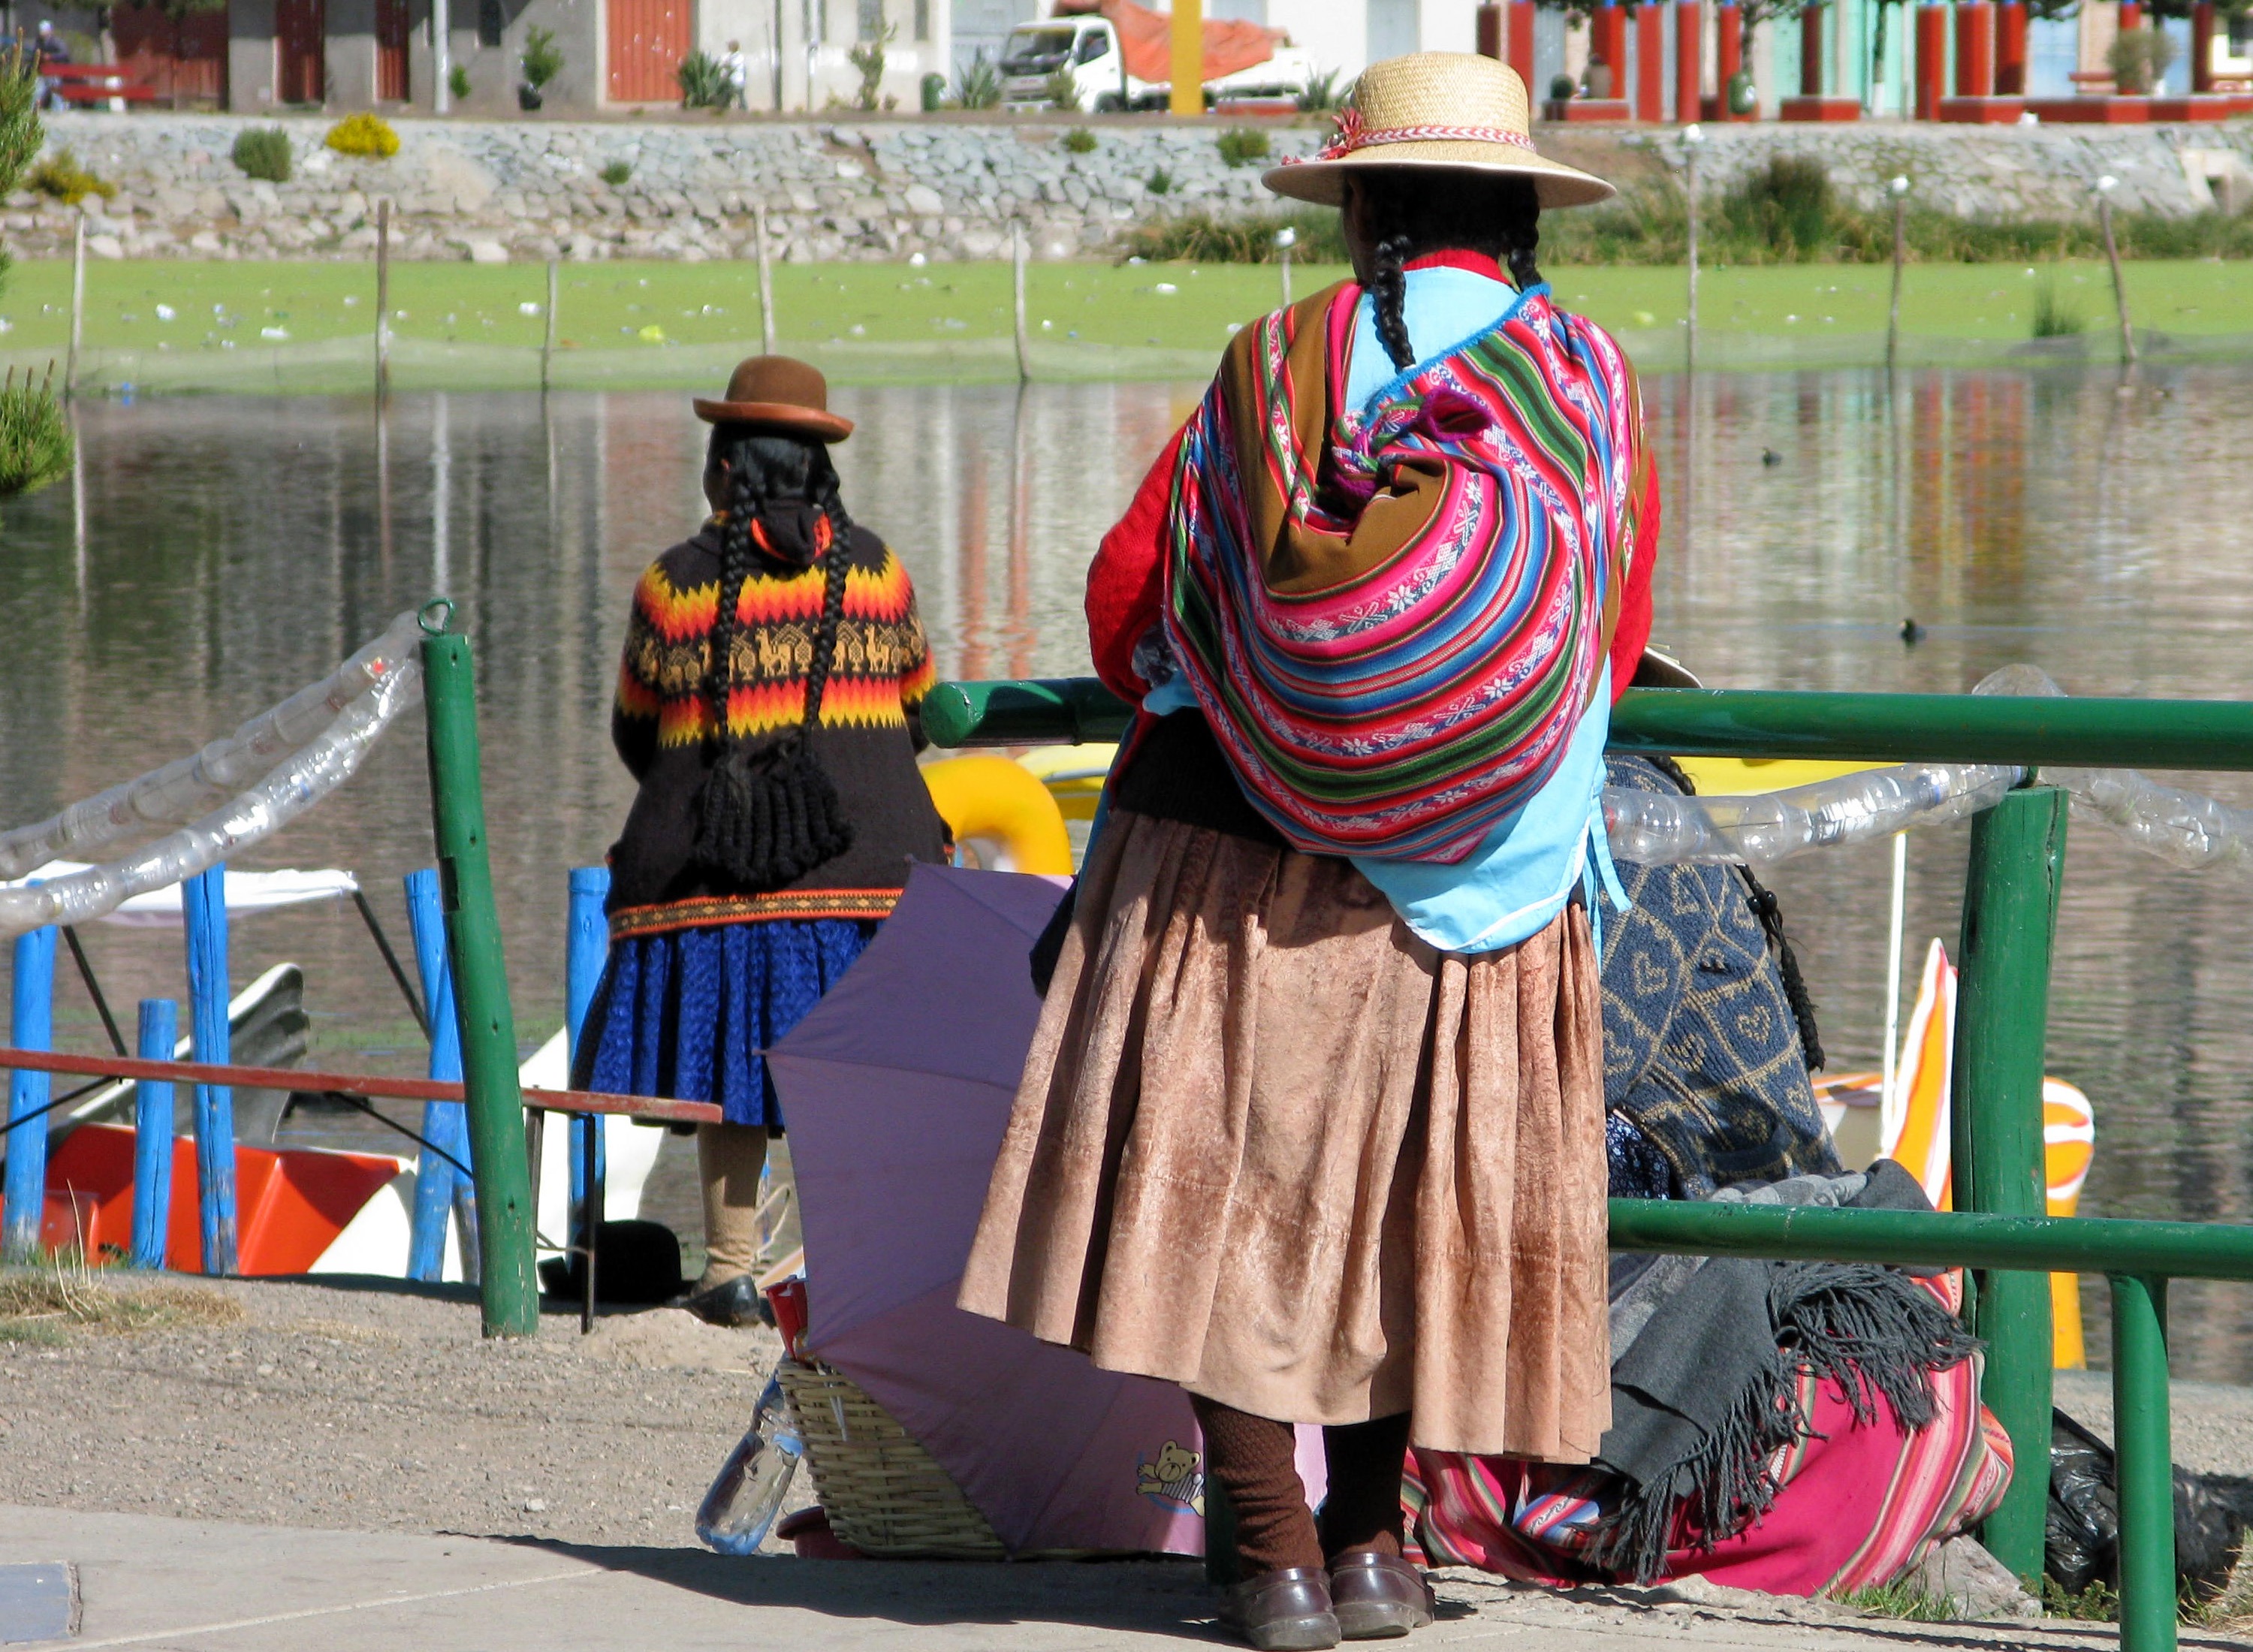
lake, color, colorful, peru, festival, bank, women, tradition, hats, skirts, puno, lake titicaca, peruvian inside